Downsview Airport

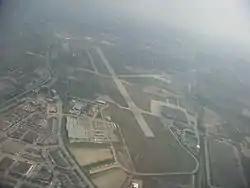
Aerial view of Downsview Airport in 2011

Downsview Airport, formerly , is a now-closed airport located in Toronto, Ontario, Canada. An air field, then air force base, it has been a testing facility for Bombardier Aerospace from 1994. In 2018, Bombardier sold the facility to Northcrest Developments, a wholly owned subsidiary of the Public Sector Pension Investment Board; in late 2023, Northcrest announced that industrial and airport operations would close by mid-2024, as redevelopment into commercial and residential properties moves forward. The airport was closed as of April 2024. On 17 August 2024, Northcrest Developments unveiled a new identity for the of the former Downsview Airport lands drawing on the site’s history: YZD, as the transformation kicks off.